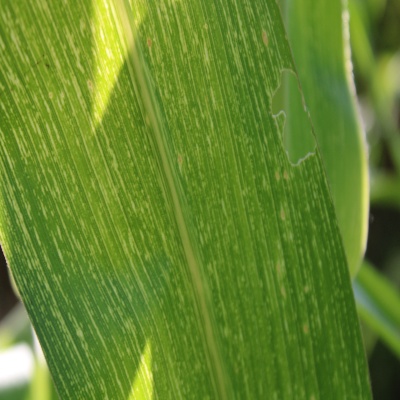
Crop: Maize
Condition: streak virus